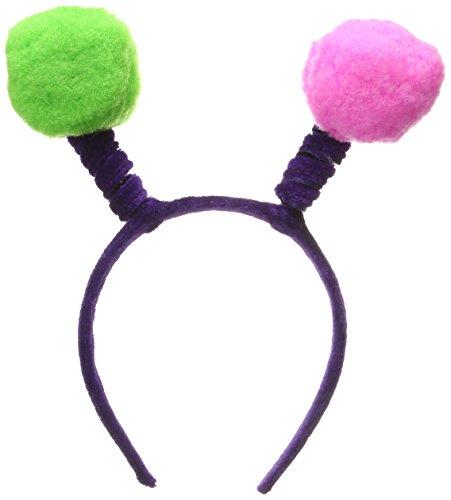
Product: Soft-Touch Pom-Pom Boppers (asstd colors) Party Accessory (1 count) (1/Pkg)
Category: Toys & Games | Party Supplies | Party Hats
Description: Great Condition.
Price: $6.23